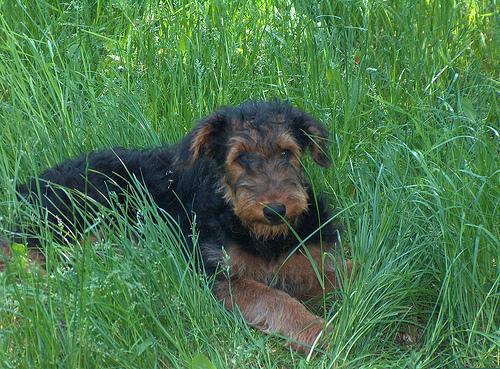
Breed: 200-n000008-Airedale